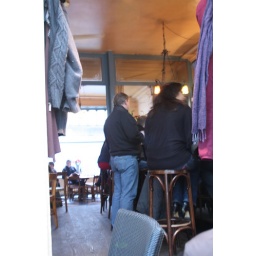
From my chair in my favourite bar in Mechelen